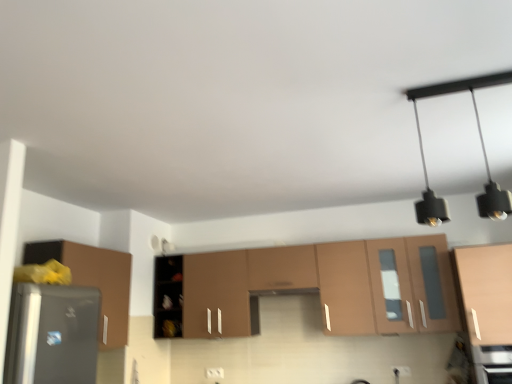
Question: Locate the light fixture lying in front of the matte brown cabinet at left, arranged as the 3th cabinetry when viewed from the right. Please provide its 2D coordinates.
Answer: [(0.941, 0.388)]